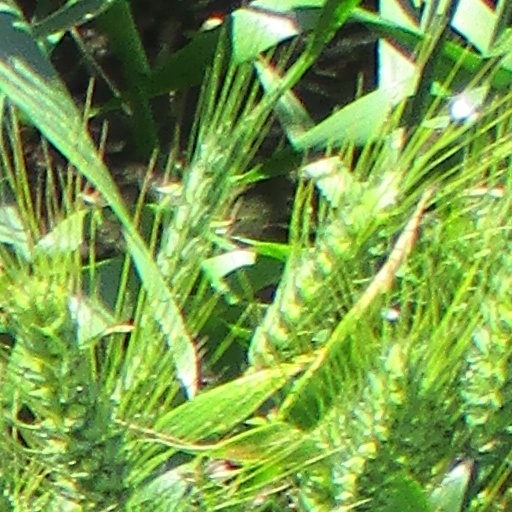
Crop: wheat